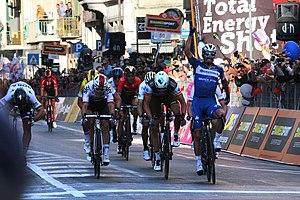
La 110ᵉ édition de Milan-San Remo a lieu le 23 mars 2019. Disputée sur une distance de 291 km dans le nord de l'Italie, entre Milan et Sanremo, elle fait partie du calendrier UCI World Tour 2019 en catégorie 1.UWT. Elle est remportée par le coureur français Julian Alaphilippe, de l'équipe Deceuninck-Quick Step, qui s'impose au sprint dans un groupe de dix coureurs formé dans l'ascension du Poggio.